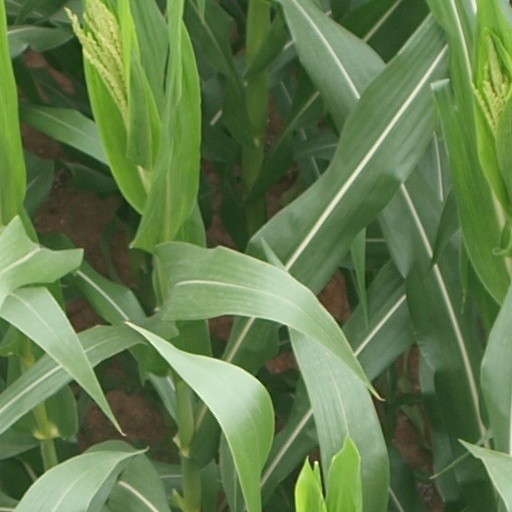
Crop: maize; corn